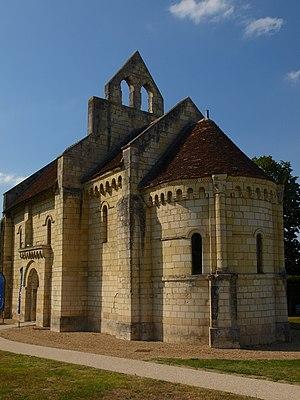
La chapelle Saint Lazare de Noyers sur Cher dans le Loir et Cher This building is indexed in the Base Mérimée, a database of architectural heritage maintained by the French Ministry of Culture,
Cet article recense les monuments historiques de Loir-et-Cher, en France.
Noyers-sur-Cher est une commune française située dans le département de Loir-et-Cher, en région Centre-Val de Loire.